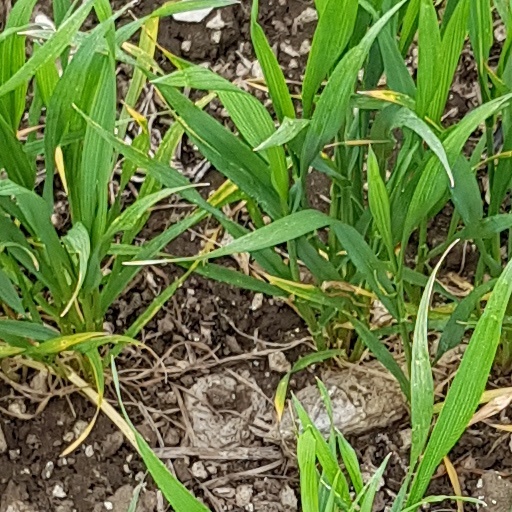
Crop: wheat